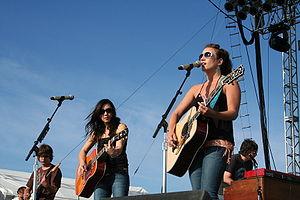
The Wreckers est un groupe américain de country rock formé fin 2004 et composé de Michelle Branch et Jessica Harp.